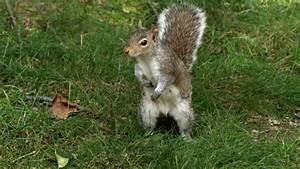
Label: scoiattolo